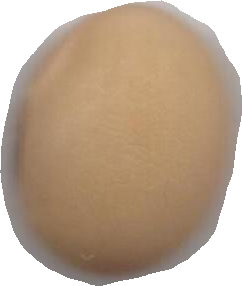
Variety: Anjasmoro